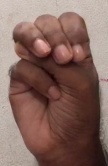
ASL sign: M